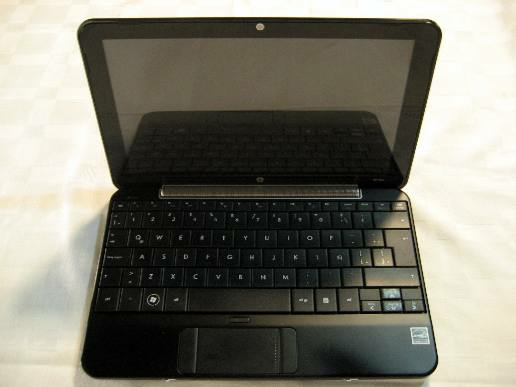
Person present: No